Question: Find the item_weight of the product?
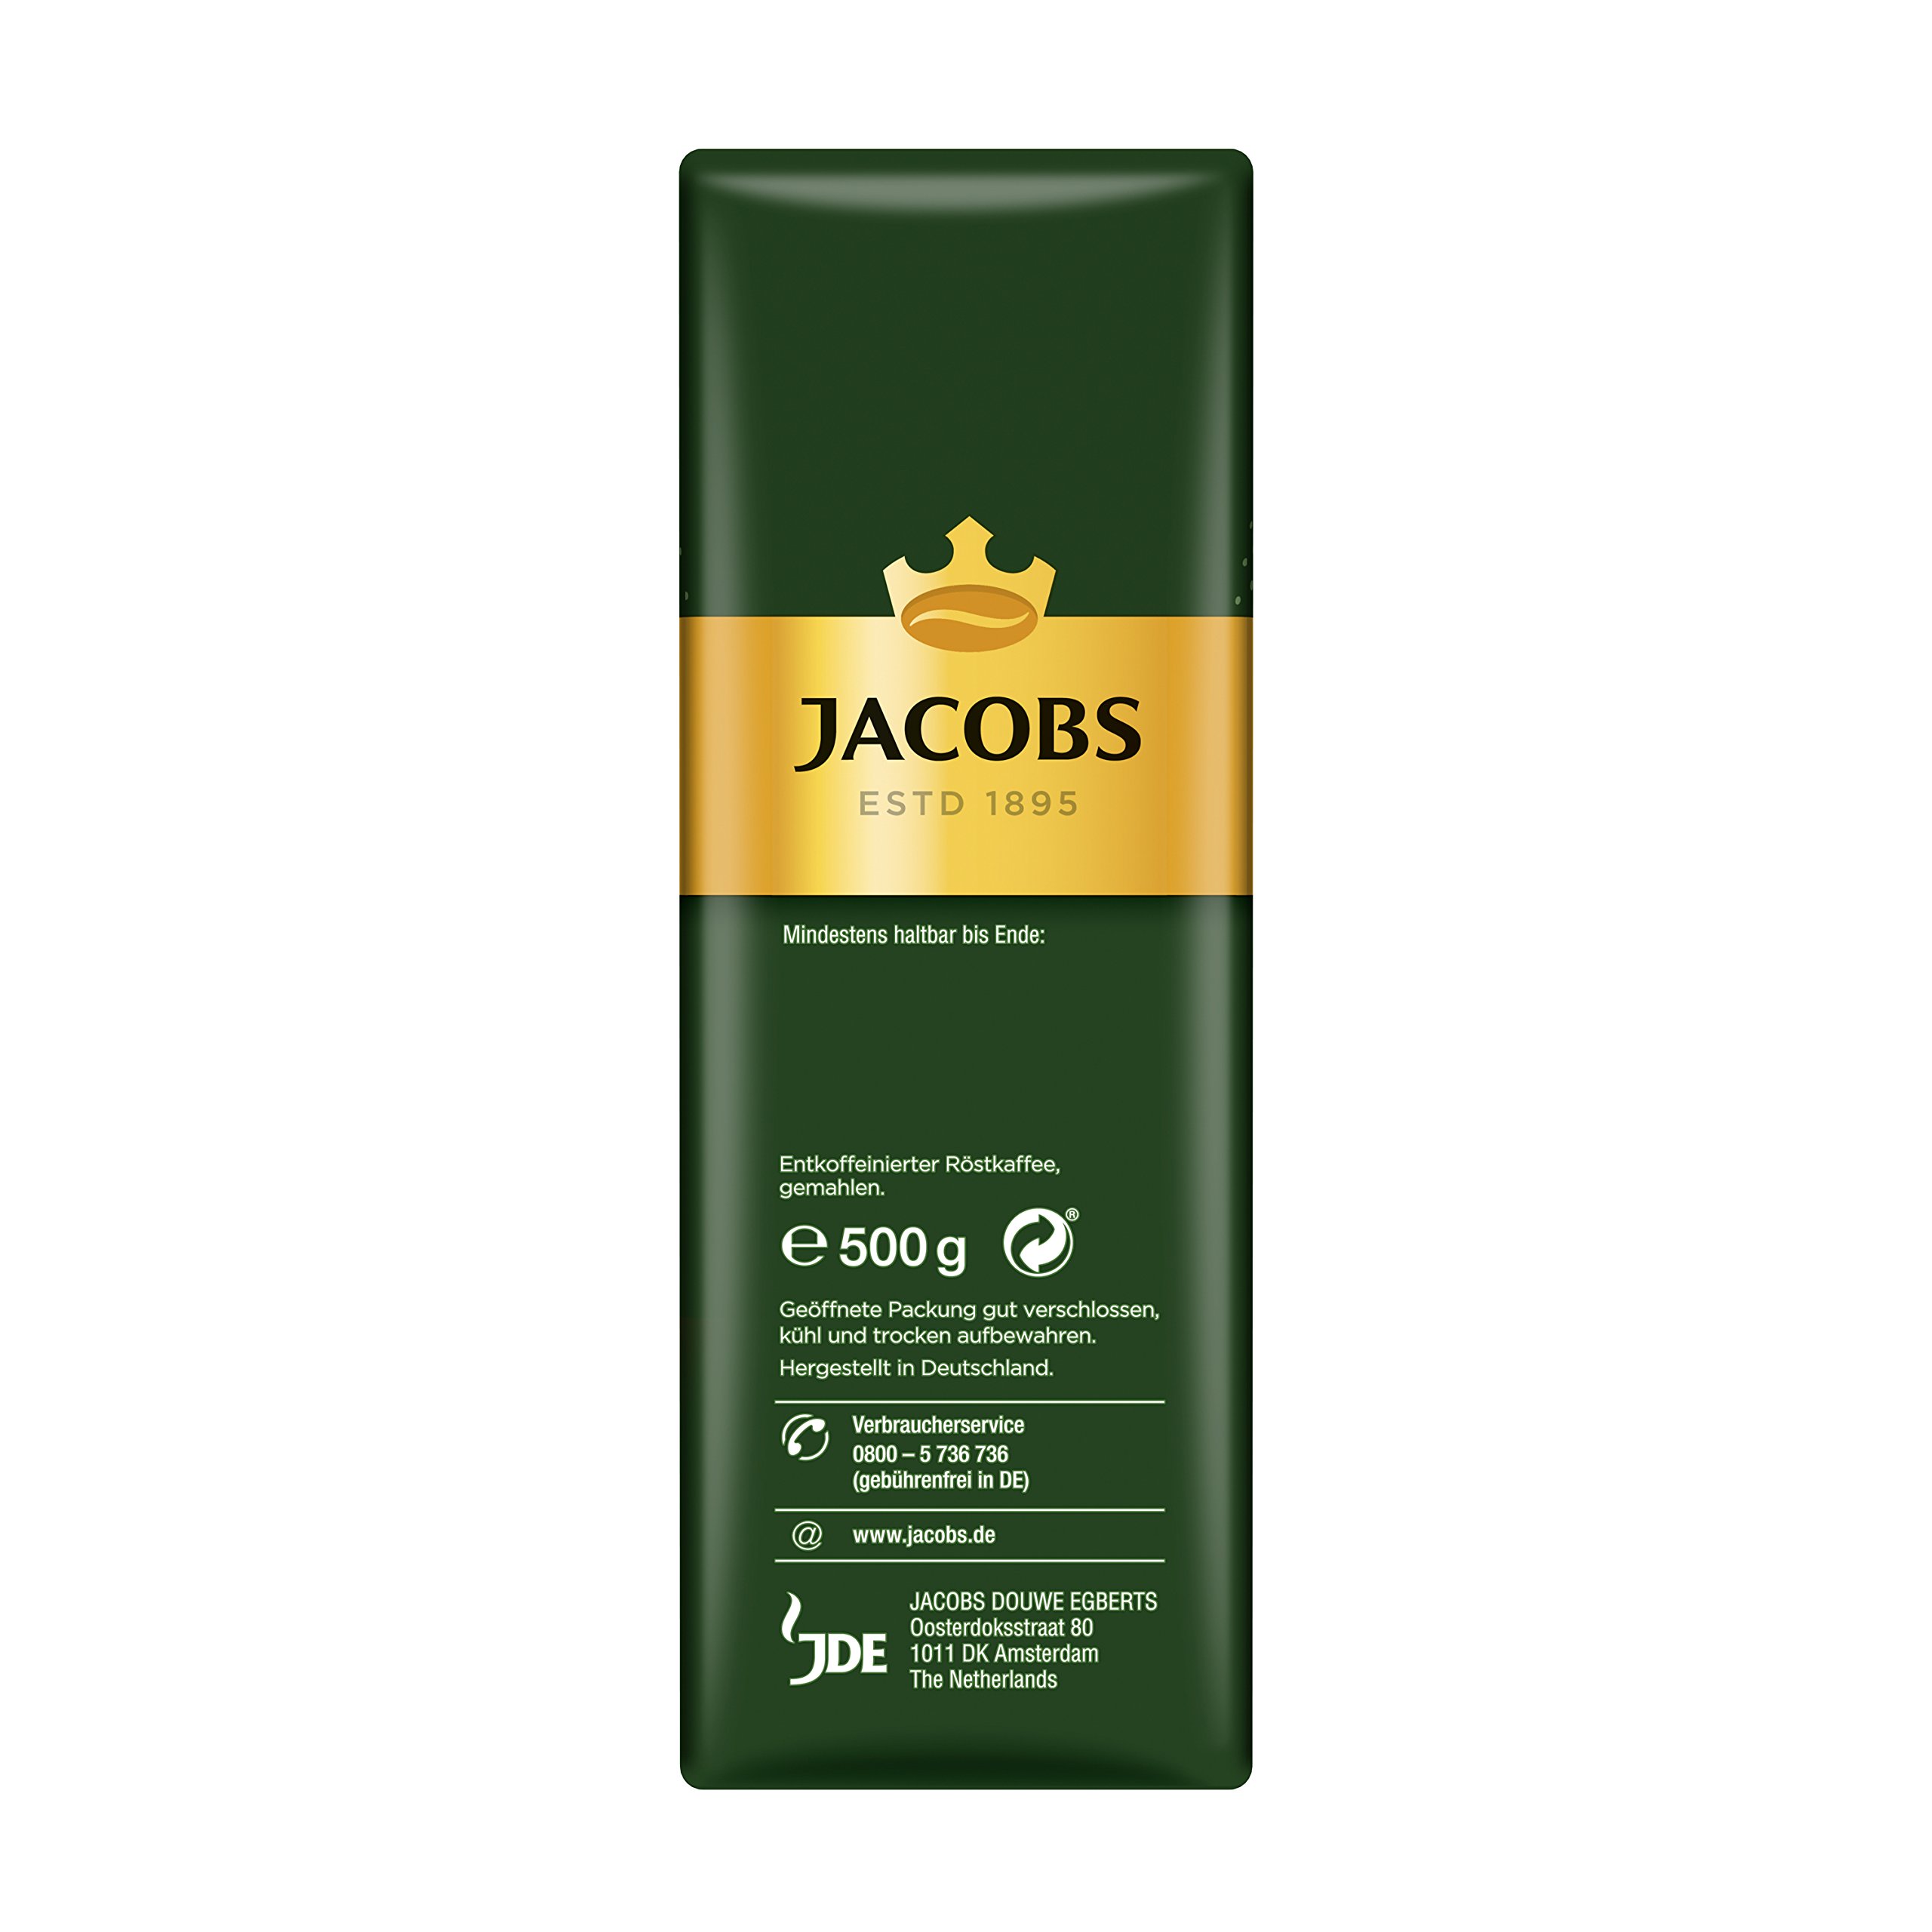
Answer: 500.0 gram